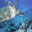
Label: turtle